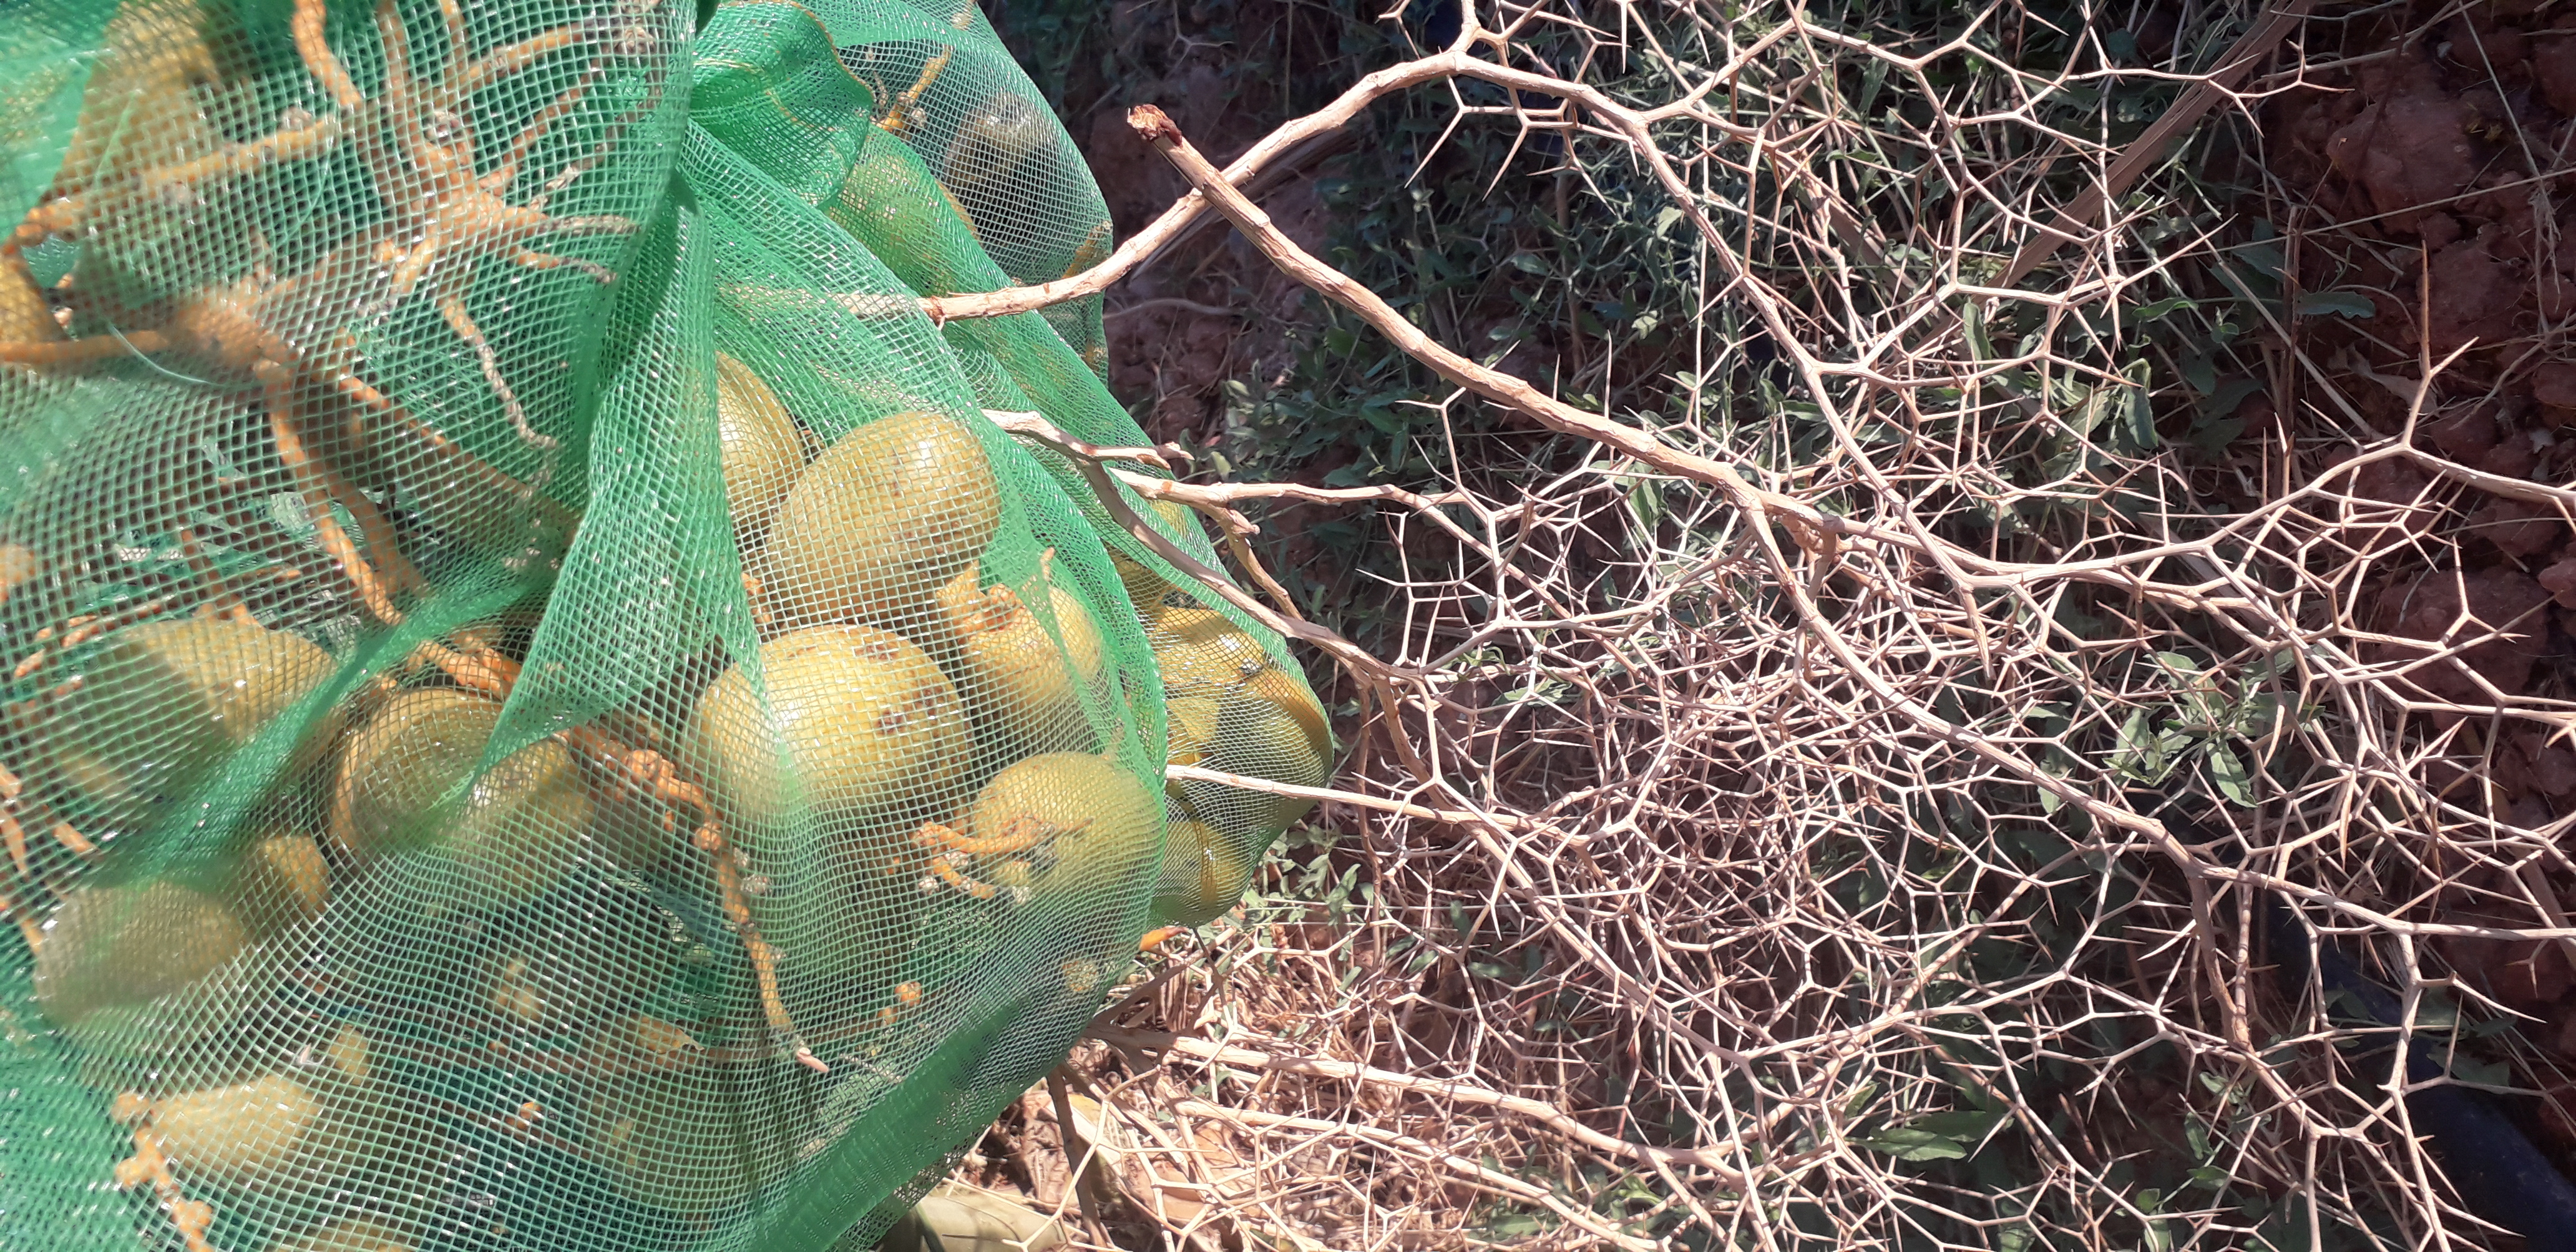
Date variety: Boufagous